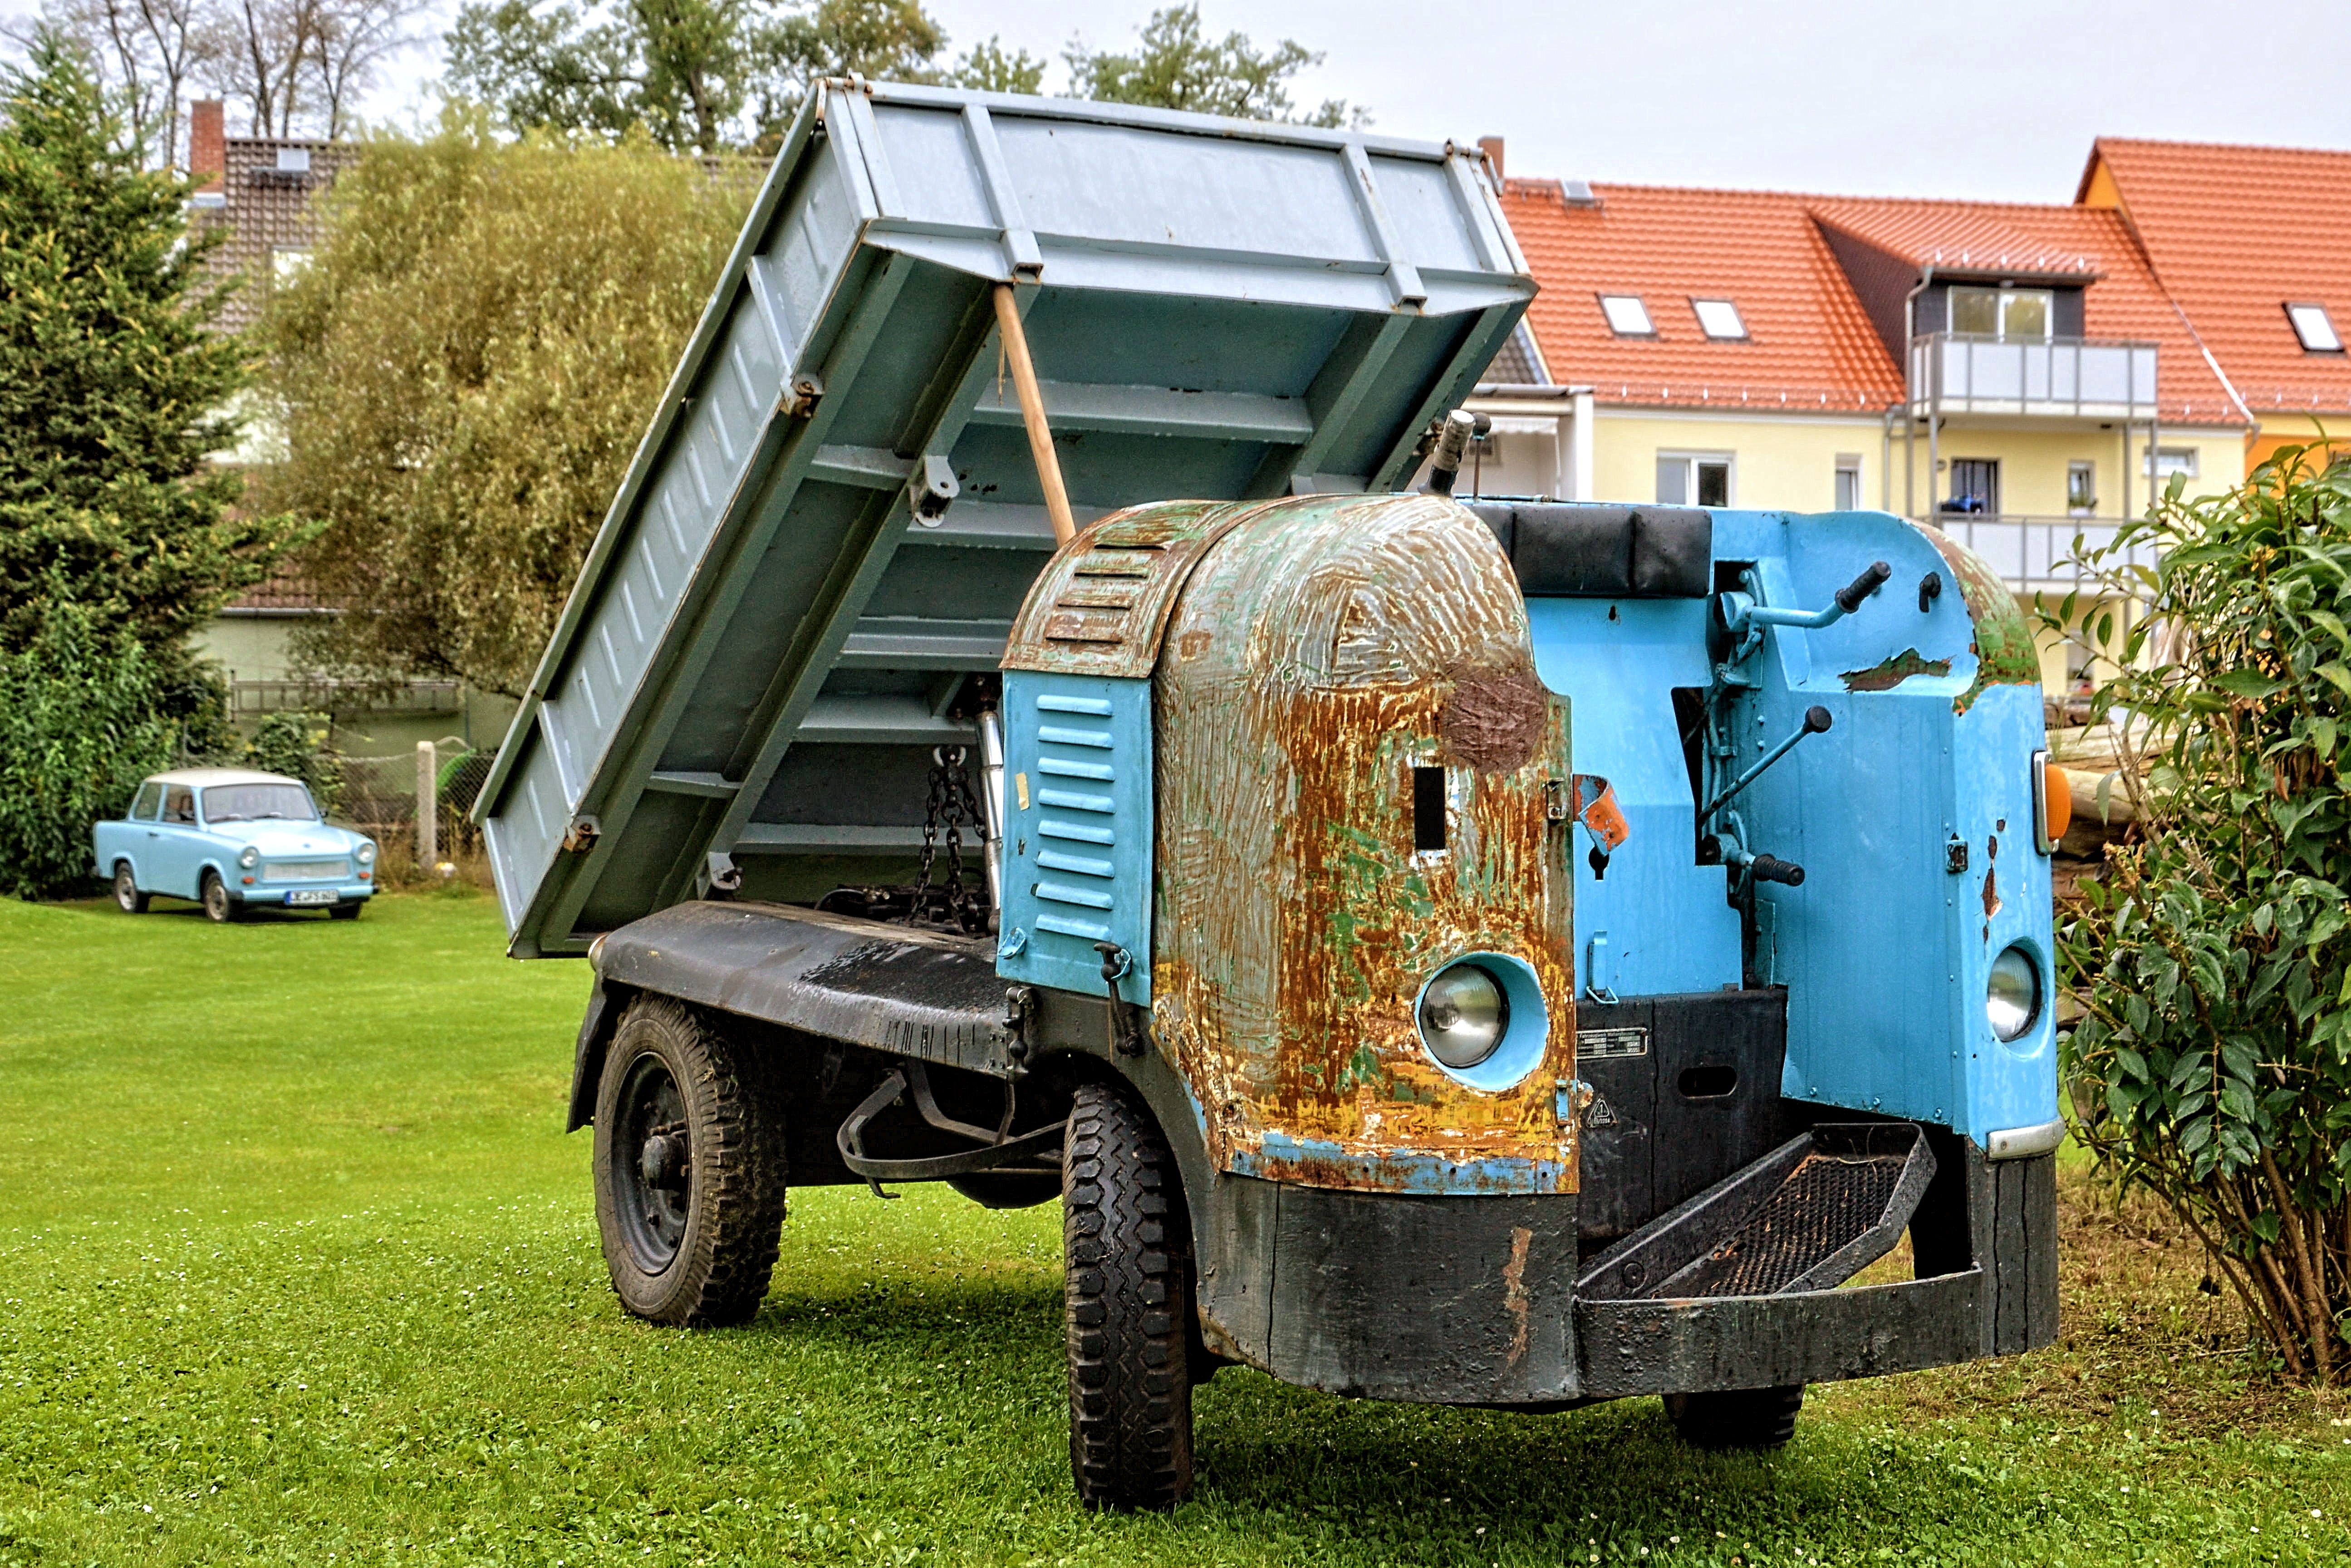
tractor, lawn, old, transport, vehicle, oldtimer, historically, tipper, agricultural machinery, land vehicle, industrial vehicle, light commercial vehicle